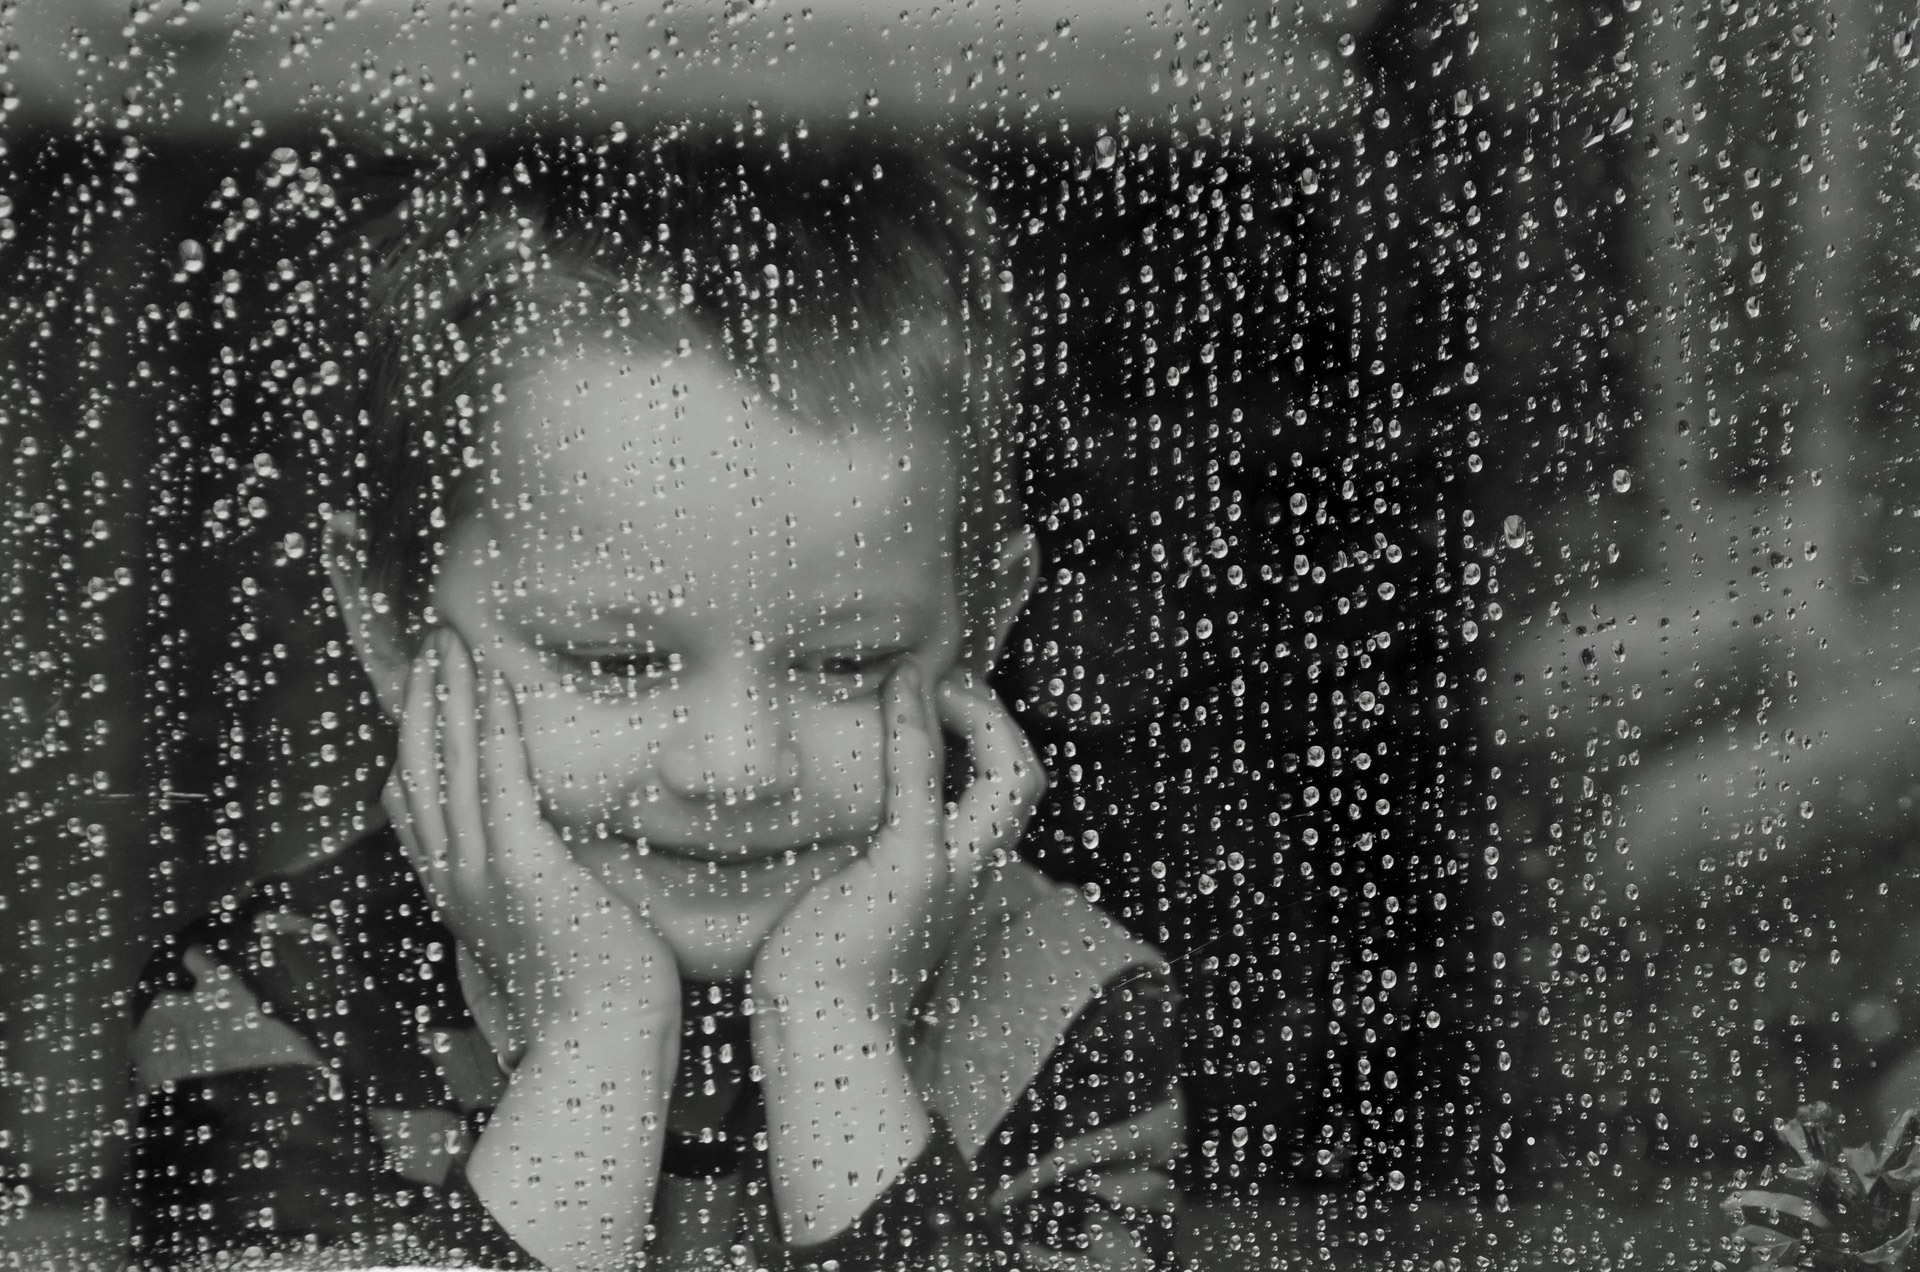
water, snow, cold, black and white, people, photography, rain, window, boy, kid, wet, weather, child, black, monochrome, sad, photograph, drops, image, mood, emotions, emotion, boredom, monochrome photography, frank hodan